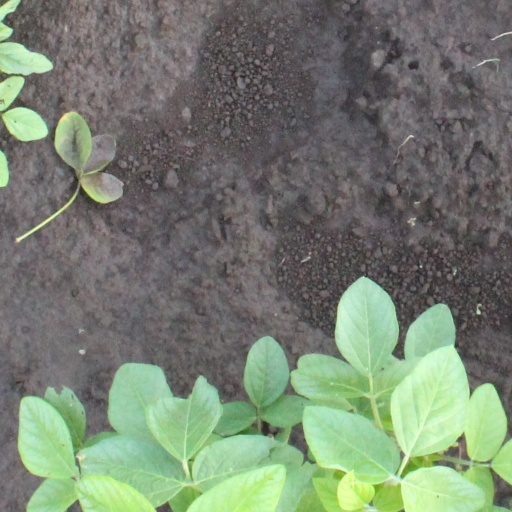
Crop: soybean